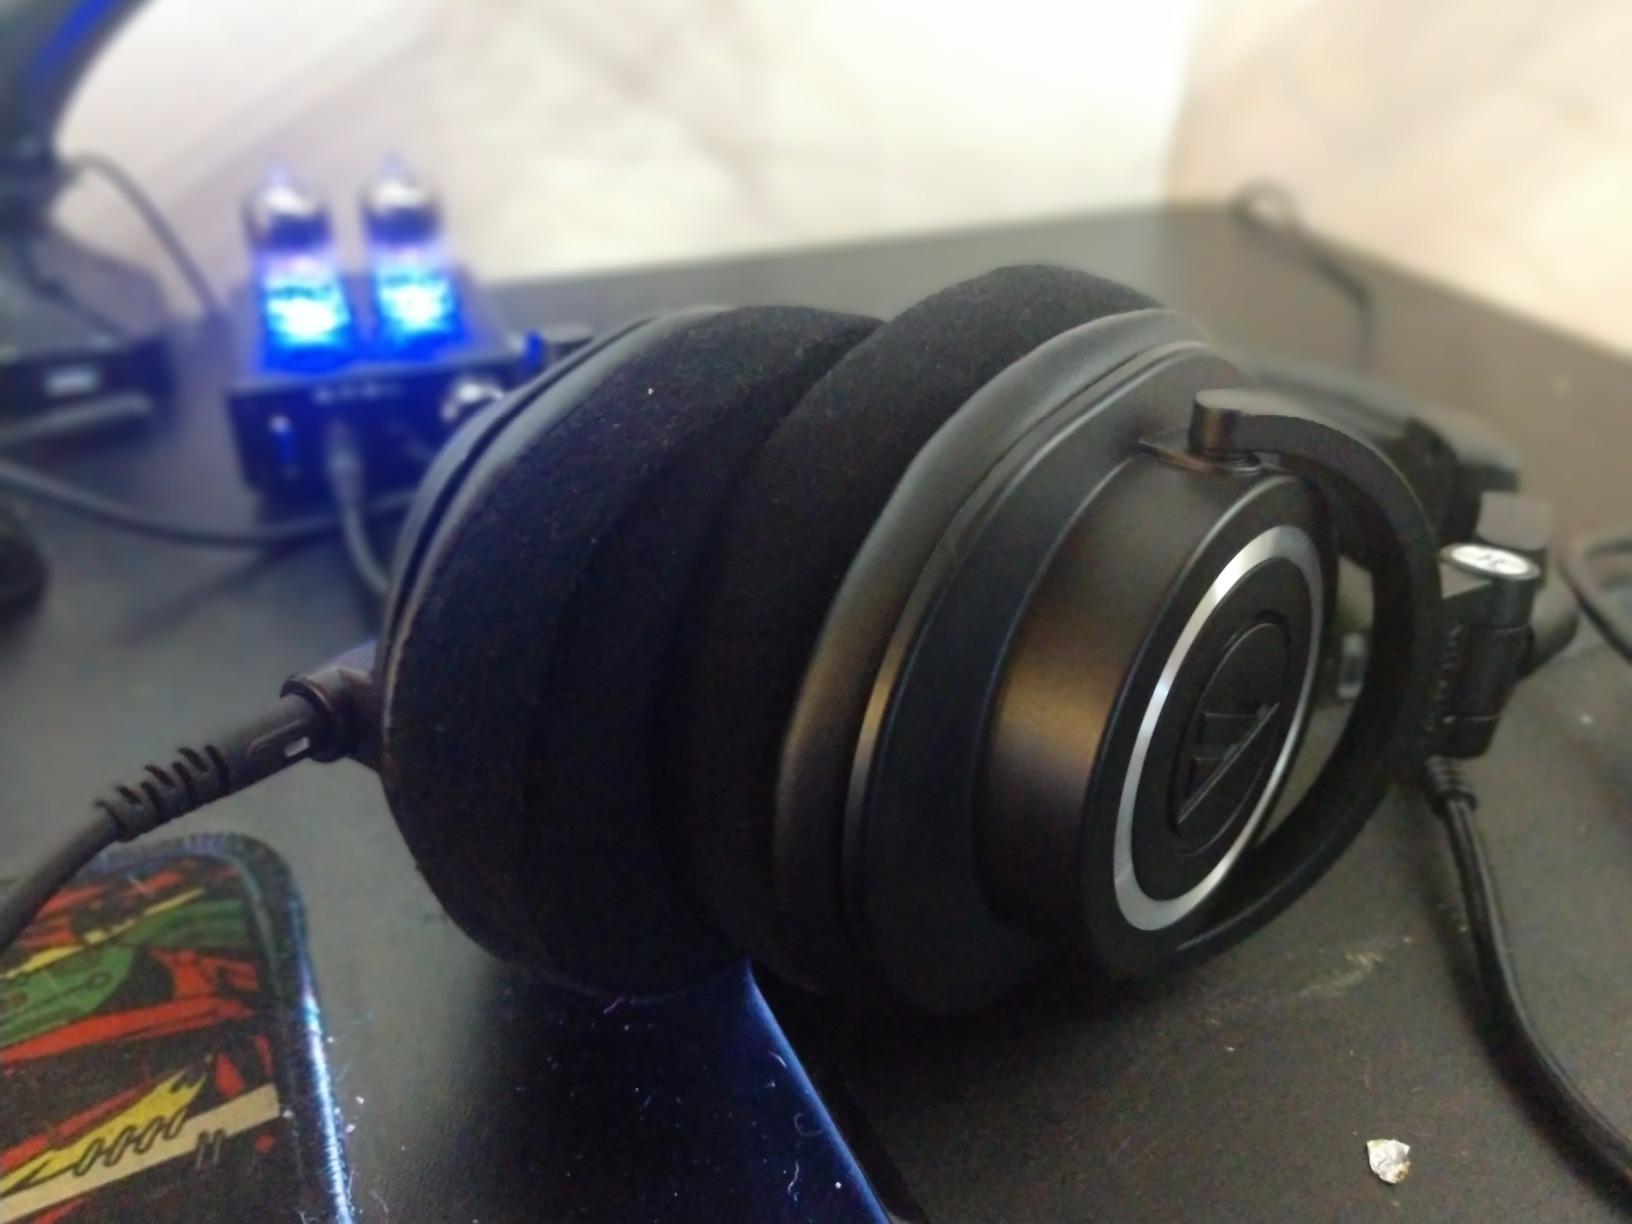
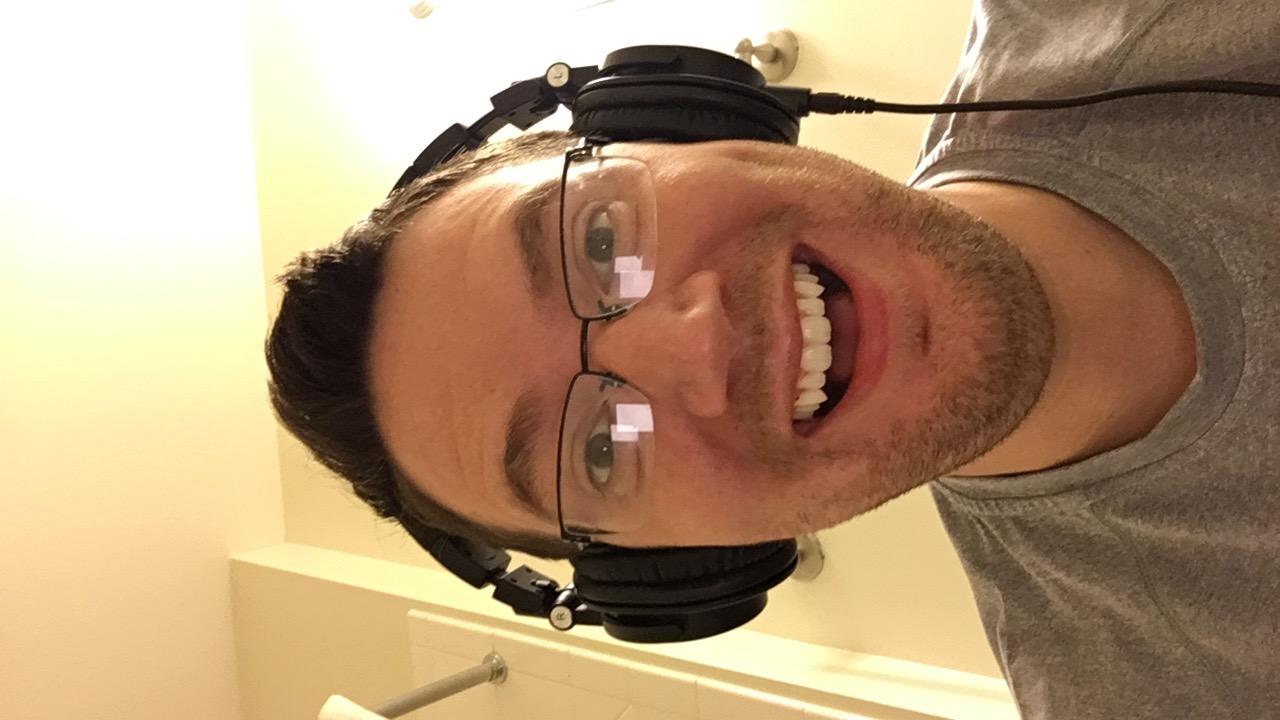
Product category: headphones
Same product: yes